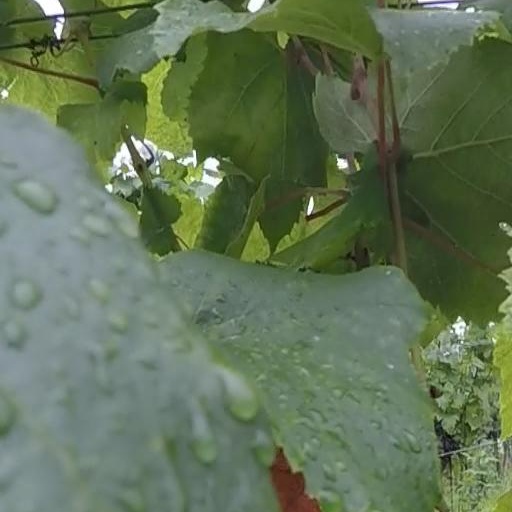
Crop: grape